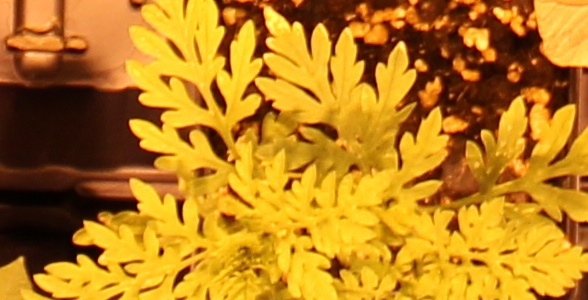
Label: Ragweed